William Birch (painter)

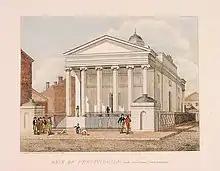
Benjamin Henry Latrobe's Bank of Pennsylvania, from the 4th edition of William Birch's "Views of Philadelphia", 1827–1828

William Russell Birch (9 April 1755 – 7 August 1834) was an English miniature painter, enameler, and landscape engraver and designer.